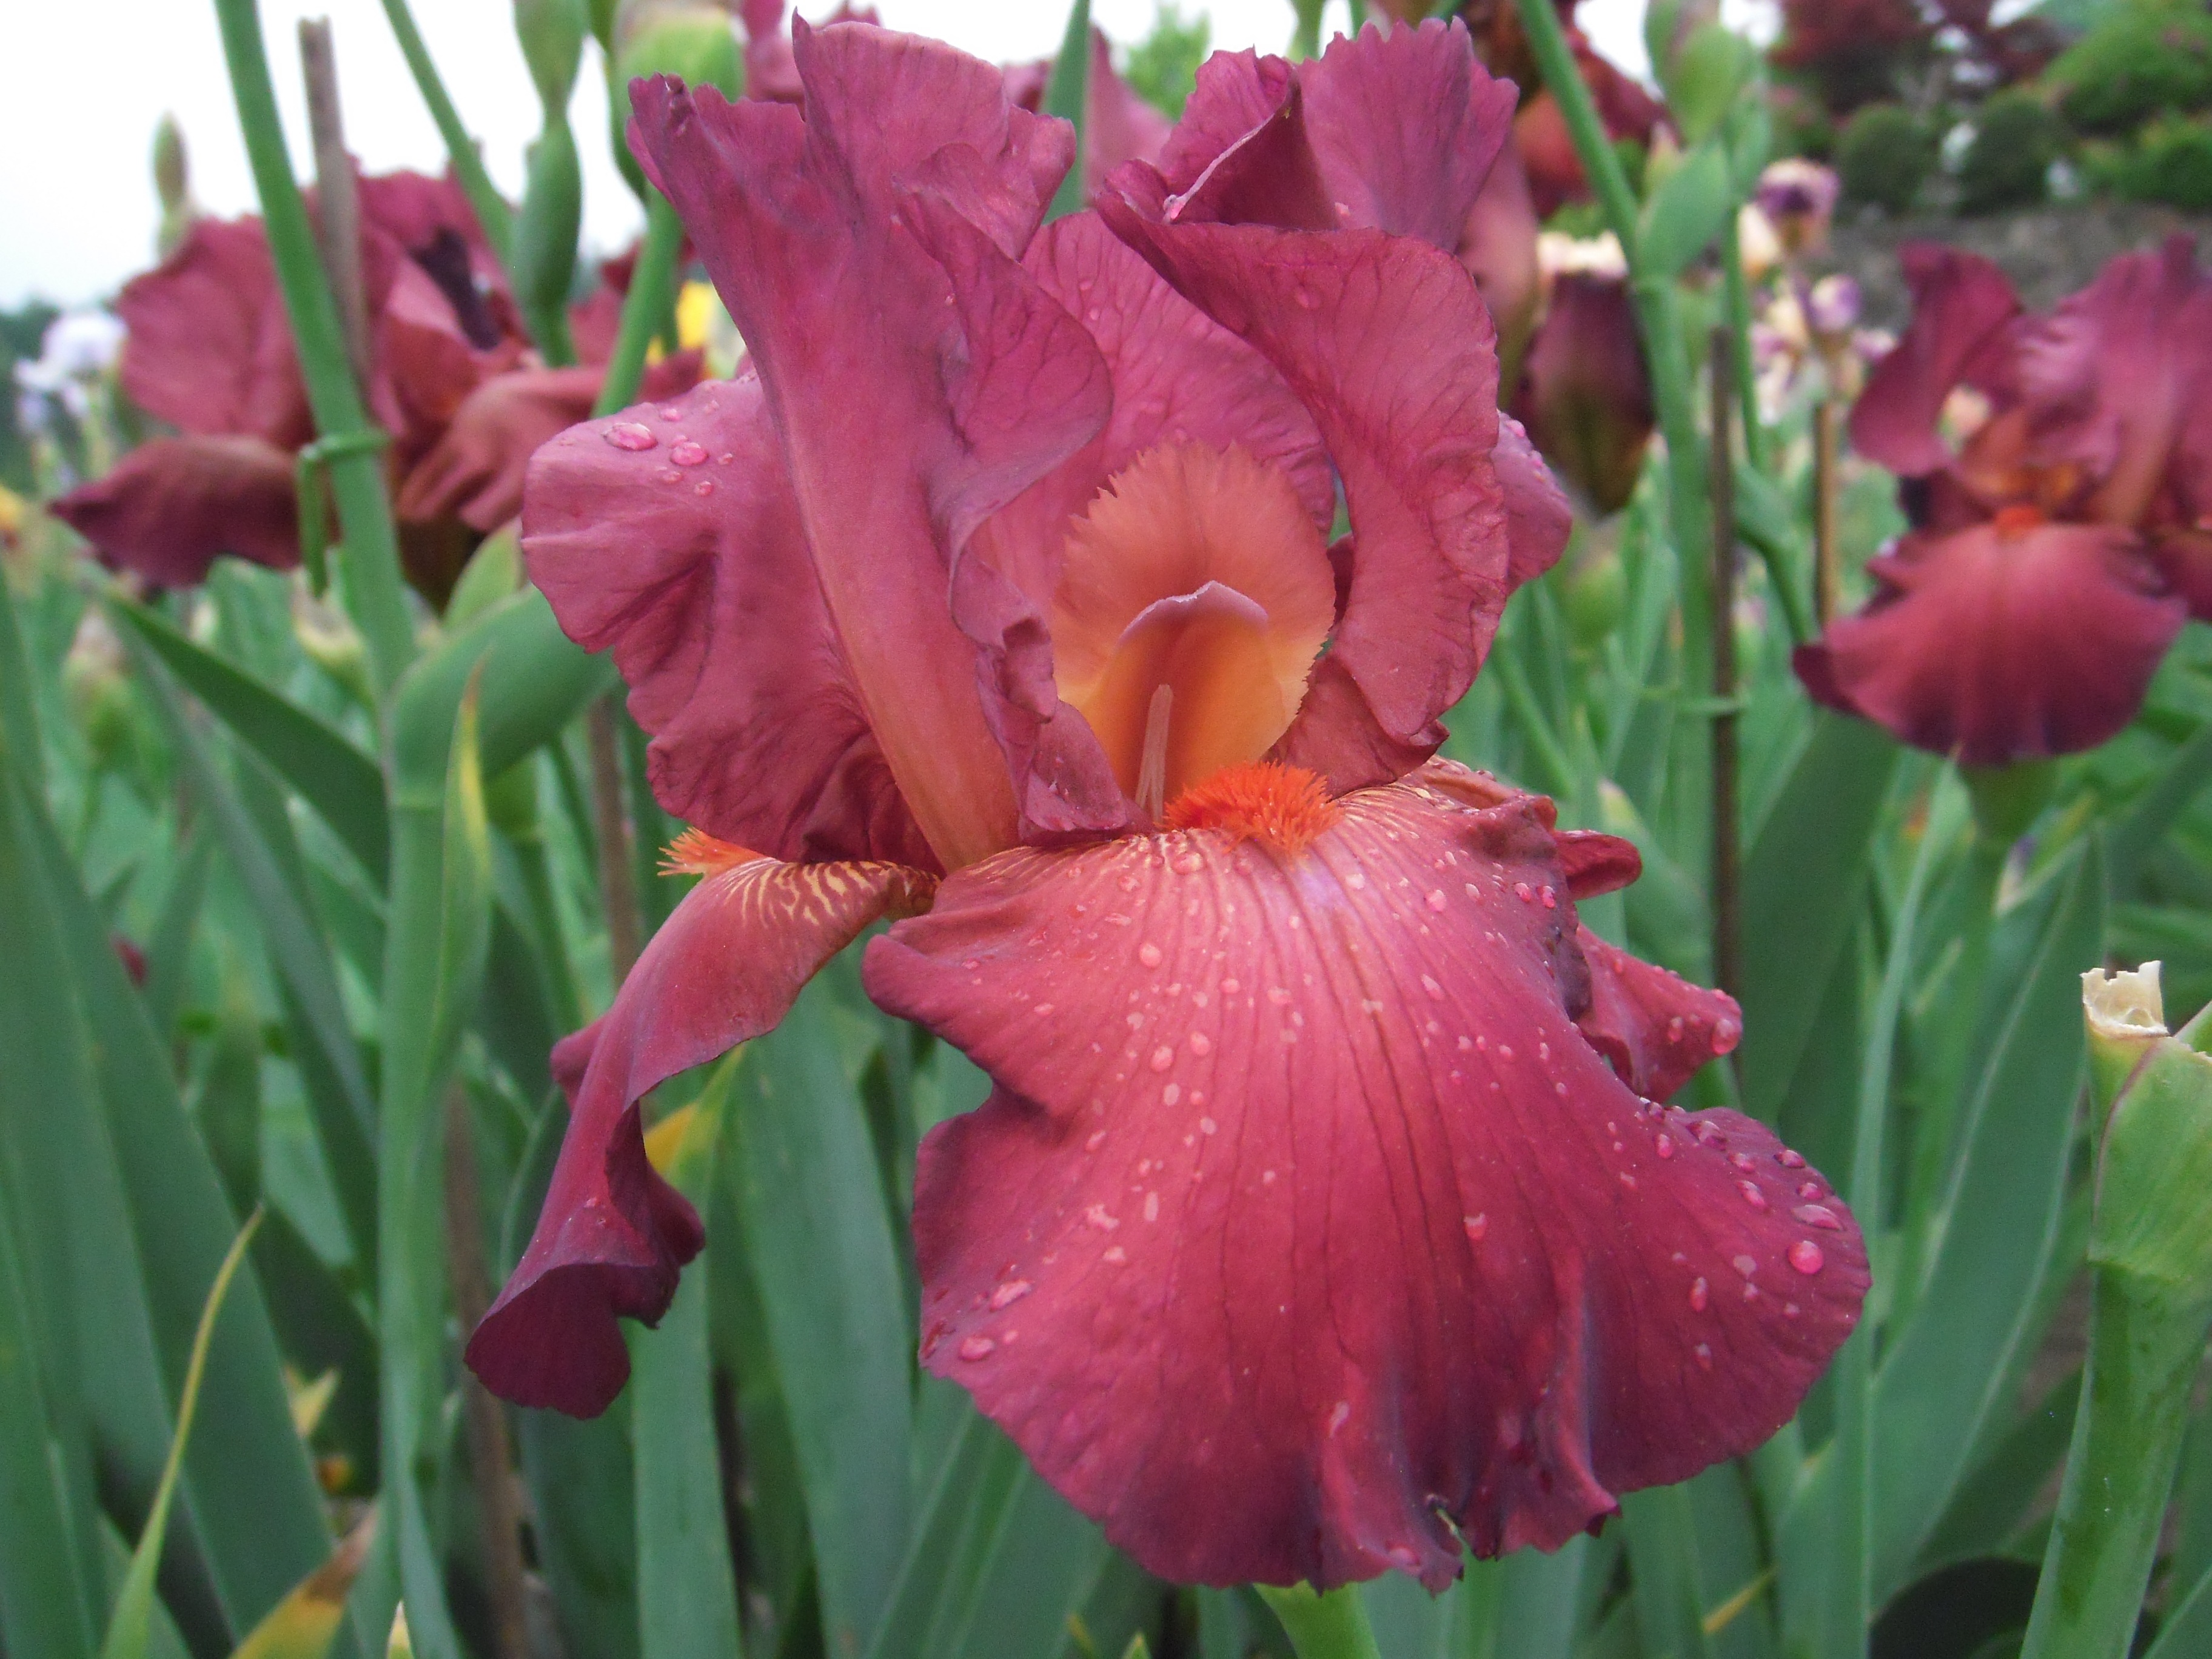
plant, flower, petal, tulip, botany, flowers, iris, daylily, flowering plant, land plant, iris family, german iris